Free French Air Forces

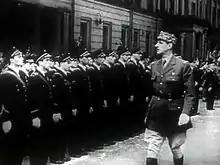
General Charles de Gaulle reviews Free French Air Forces' airmen during Bastille Day parade at Wellington Barracks, 14 July 1942

For most of 1942, the "Groupe Bretagne" concentrated mostly on liaison and training flights, yet, in late autumn, Leclerc wanted to count on the FAFL to support ground offensives against the Italians in the wake of the victory of the British 8th Army against the Afrika Korps at the Second Battle of El Alamein and the Anglo-American invasion of Morocco during Operation Torch. However, lack of co-operation between Leclerc's general staff based at Algiers and the Allies seemed to indicate a power struggle between him and de Gaulle since the latter was in charge of the Free French forces in London. Though FAFL airplanes from the “Rennes” squadron of the "Groupe Bretagne" did engage Italian forces towards the end of 1942 and the beginning of 1943, problems with both weapons and the aircraft themselves (mostly engine trouble resulting in forced-landings) dogged the efforts of the aircrews. January 23, 1943, witnessed the fall of Tripoli – and the end of the air war for the "Groupe".